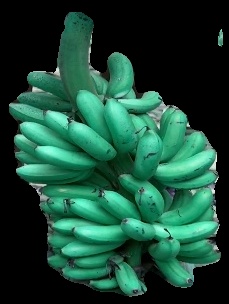
Variety: rasbale
Grade: grade1